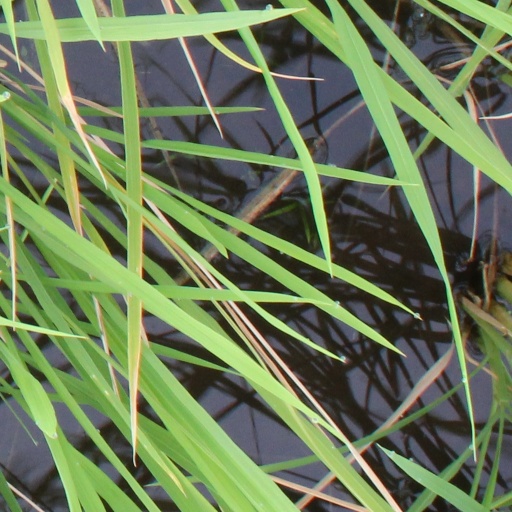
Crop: rice